Chevrolet Impala

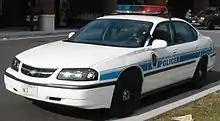
An eighth generation Impala 9C1 used by the Prince George's County Police Department in 2006

In 1965, Chevrolet introduced a new luxury package for the Impala four-door hardtop, called "Caprice" and coded as RPO Z18. Caprices received tufted upholstery, wood grained accents on the dashboard and specialty pulls on the insides of the doors. This "halo" model also featured the "spinner" wheel covers from the Impala SS, with the "SS" logo centers replaced by a Chevrolet "bowtie" emblem. The Super Sport's blackout rear trim strip below the triple taillights was also used, with the "Impala SS" emblem replaced by a large "Caprice by Chevrolet" badge. The Impala block lettering on each front fender was replaced with "Caprice" script. The Caprice package was reintroduced as the Chevrolet Caprice Custom in 1966, taking the top position in the full-size Chevrolet lineup.